Pattie Brooks

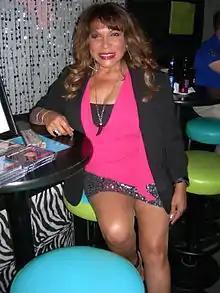
Brooks in 2014

Pattie Brooks (sometimes credited as Patti Brooks and Patty Brooks) is an American singer most frequently associated with the disco dance era of the 1970s.